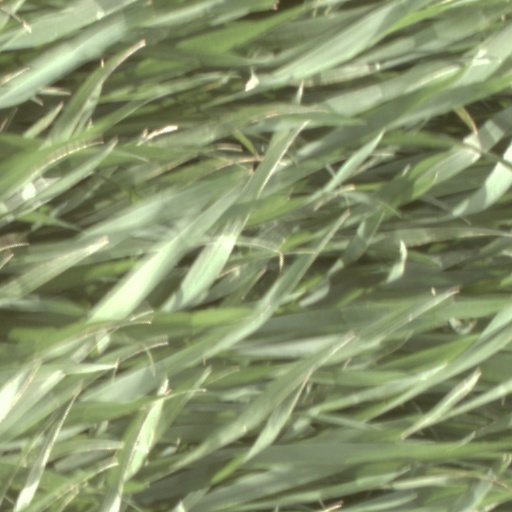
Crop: wheat